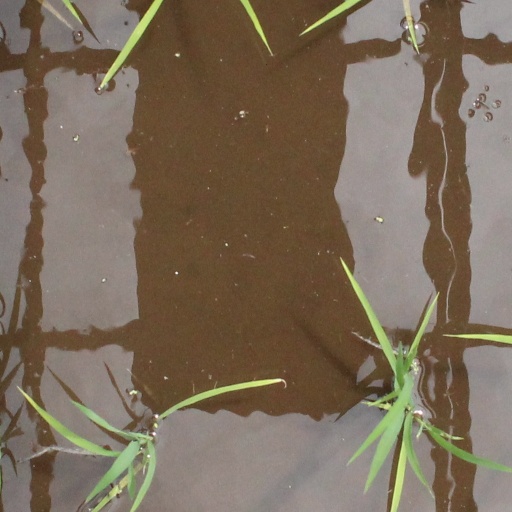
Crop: rice